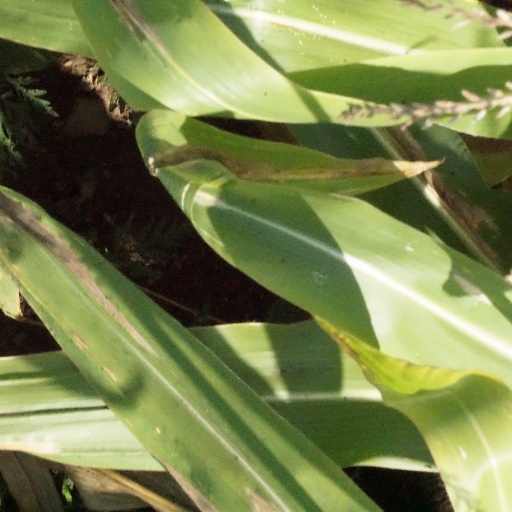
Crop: maize; corn